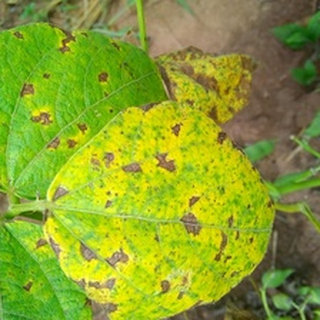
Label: bean_angular_leaf_spot